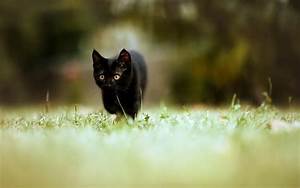
Label: gatto